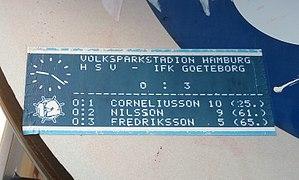
Sticker commémorant la victoire de l'IFK Göteborg contre le Hambourg SV lors du match retour de la finale de la coupe de l'UEFA 1982.
La finale de la Coupe UEFA 1981-1982 est la 11ᵉ finale de la Coupe de l'UEFA, organisée par l'UEFA. Elle prend la forme d'une double confrontation aller-retour prenant place le 5 mai et 19 mai 1982, respectivement au Ullevi de Göteborg, en Suède, et au Volksparkstadion d'Hambourg, en Allemagne de l'Ouest.